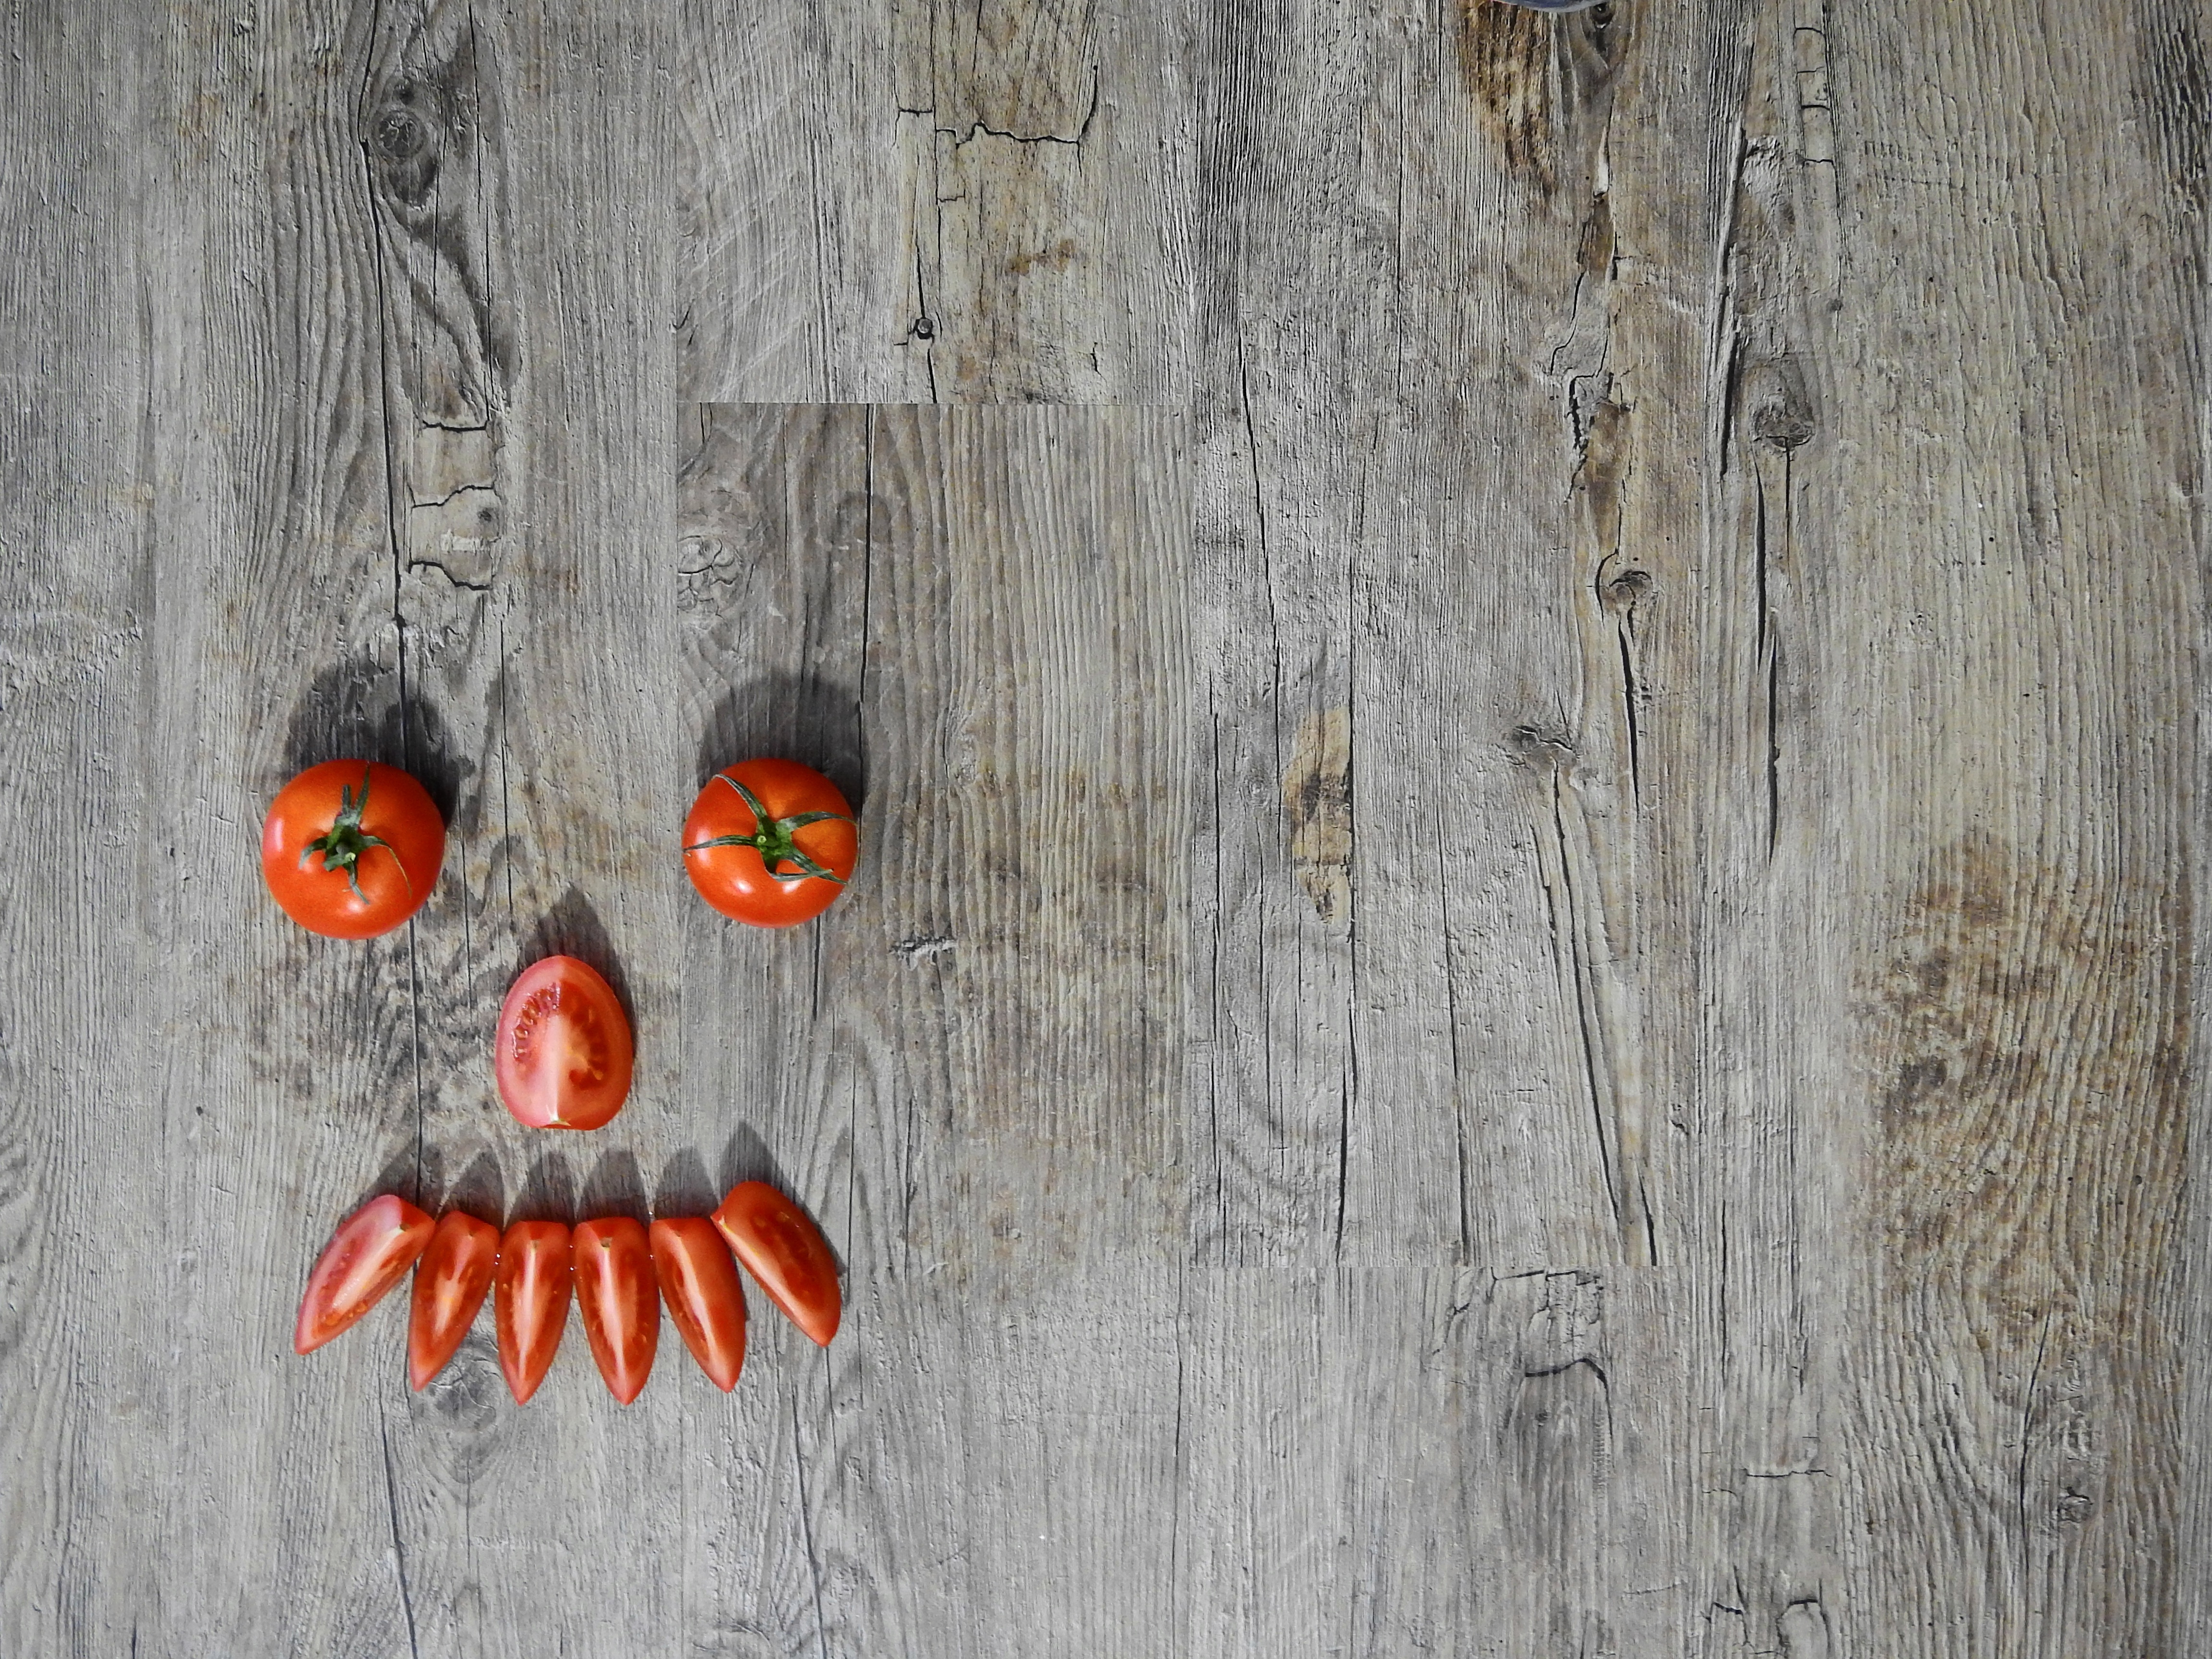
wood, wall, food, pepper, red, salt, eat, tomato, laugh, art, nutrition, vegetables, vegetarian, funny, carving